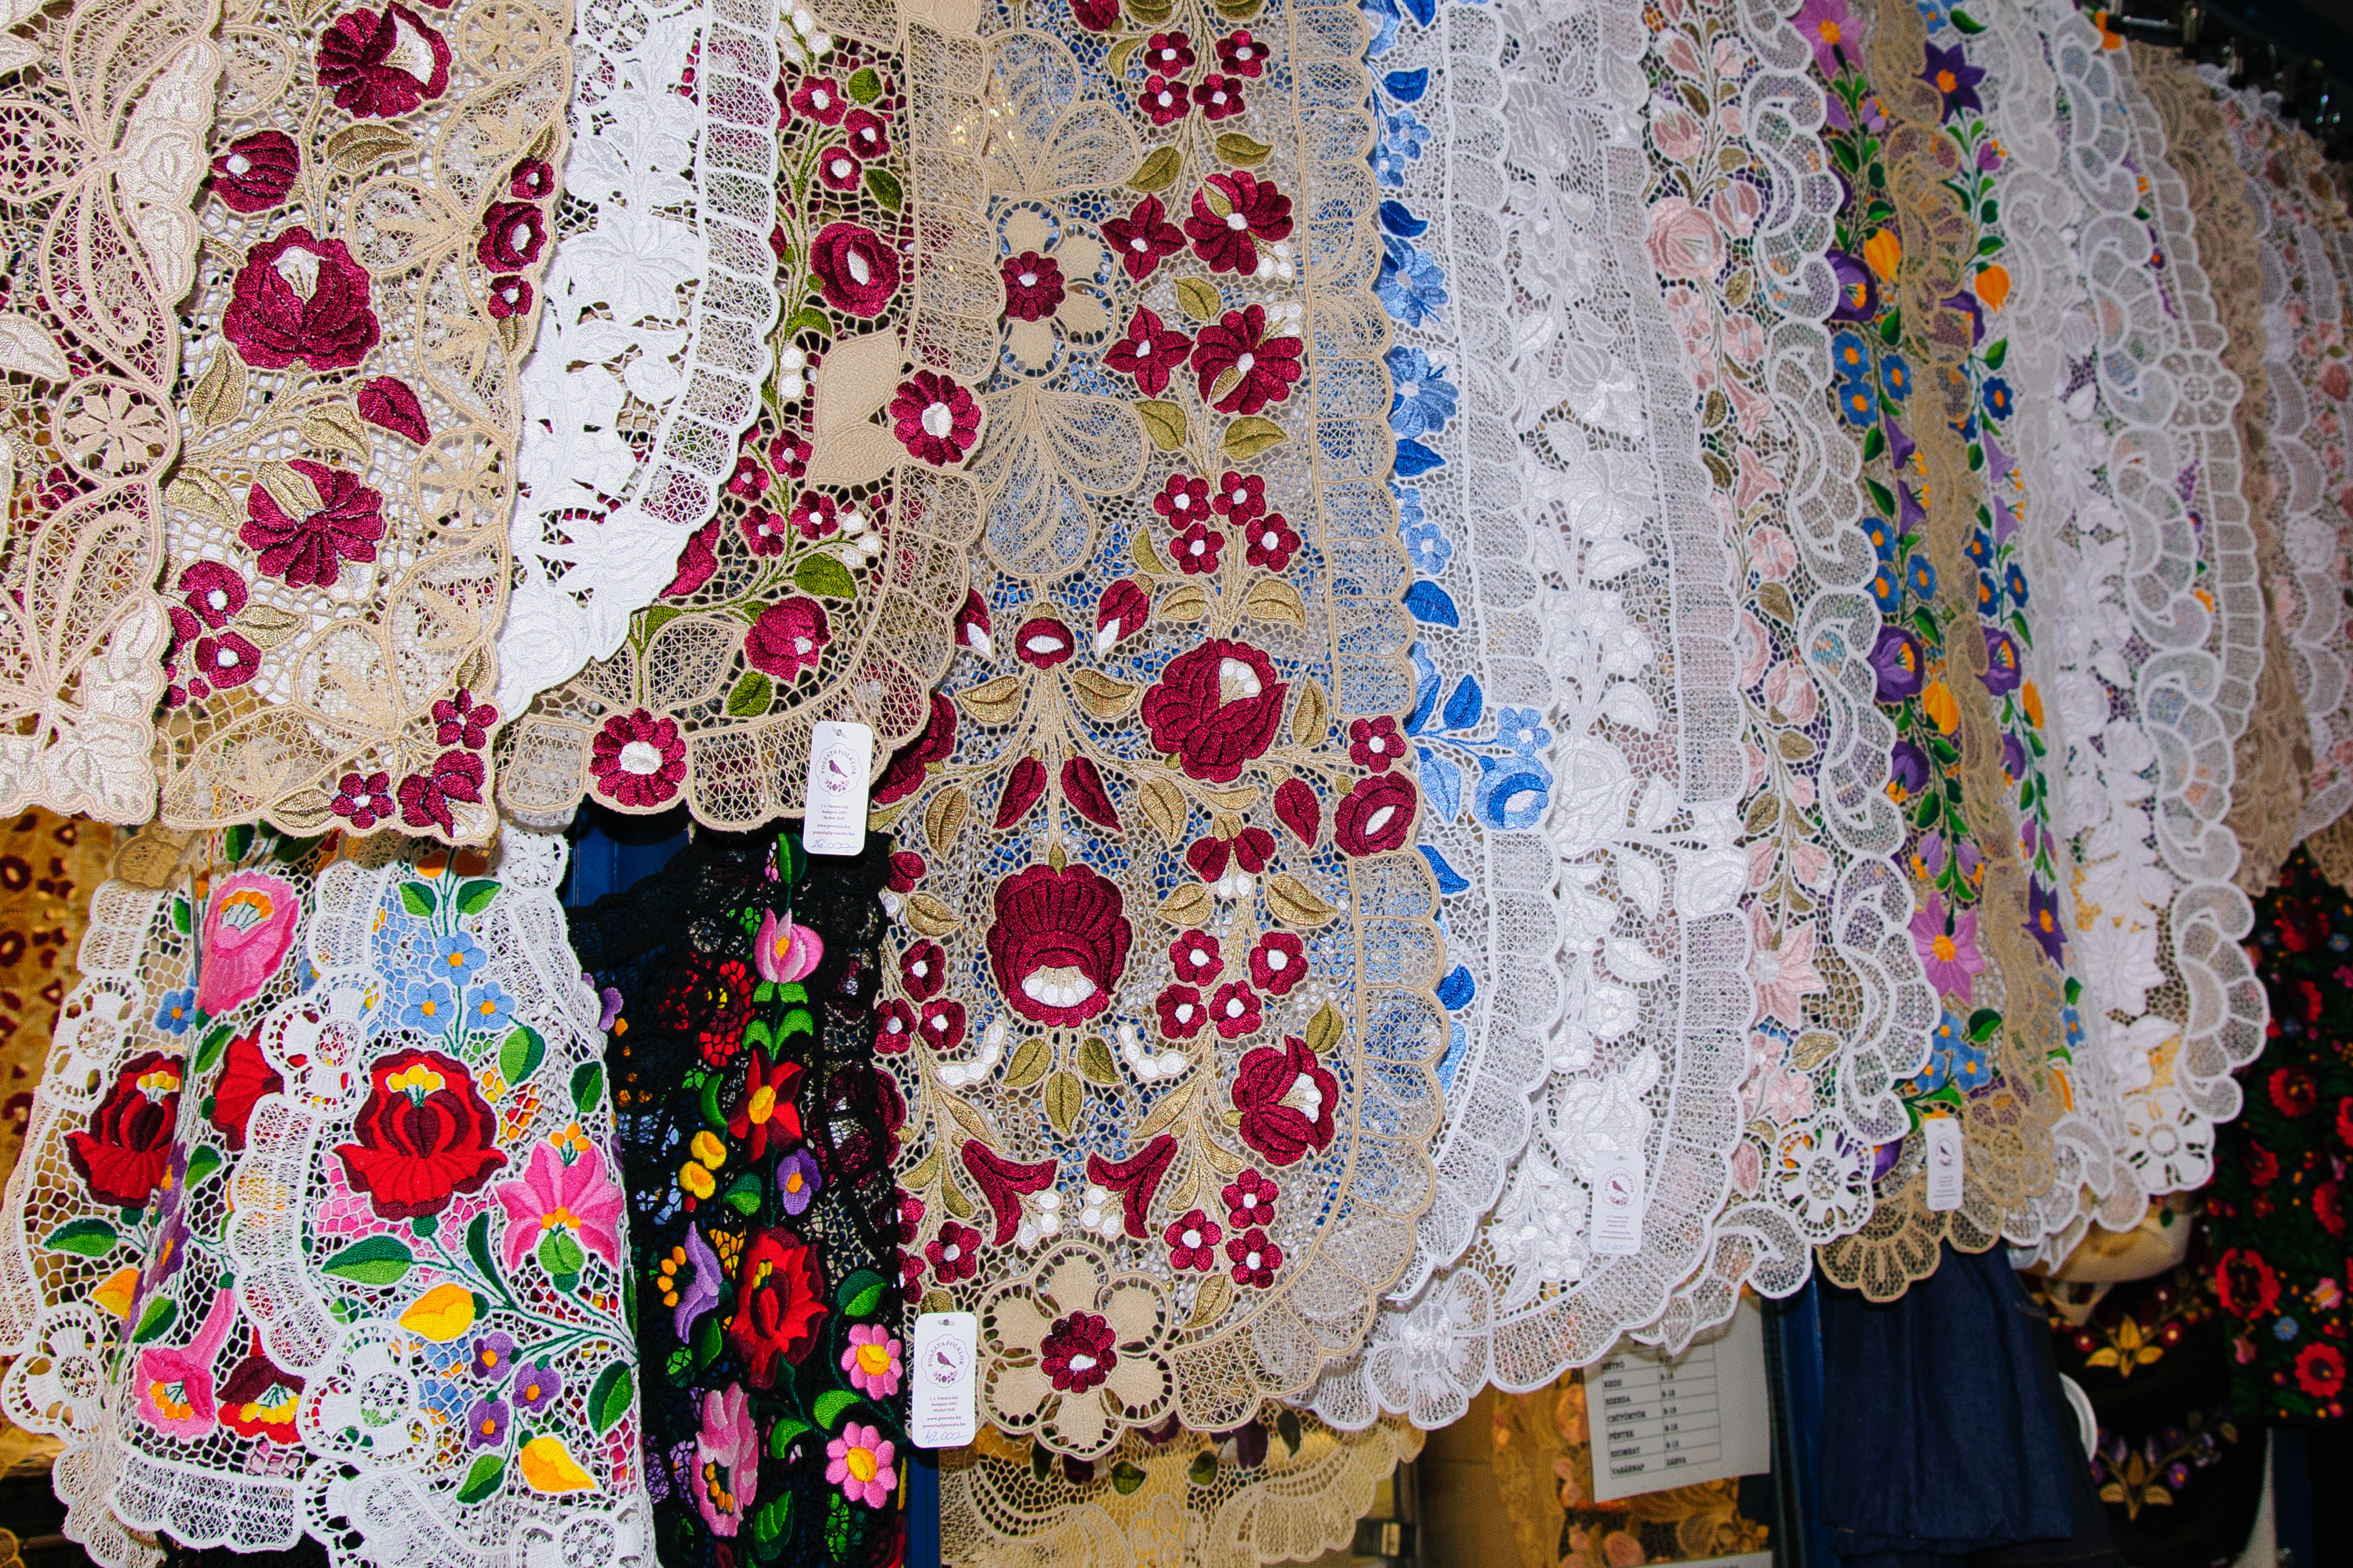
flower, pattern, nikon, material, textile, art, dress, budapest, hungary, tradition, d300